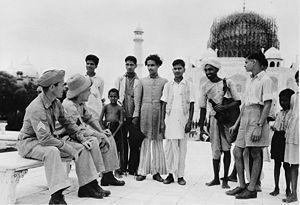
Le Taj Mahal est situé à Agra, au bord de la rivière Yamuna, dans l'État de l'Uttar Pradesh, en Inde. C'est un mausolée de marbre blanc construit par l'empereur moghol musulman Shâh Jahân en mémoire de son épouse Arjumand Bânu Begam, aussi connue sous le nom de Mumtaz Mahal, qui signifie en persan « la lumière du palais ». Elle meurt le 17 juin 1631 en donnant naissance à leur quatorzième enfant alors qu'elle accompagnait son mari pendant une campagne militaire. Elle trouve une première sépulture sur place dans le jardin Zainabad à Burhanpur. La construction du mausolée commence en 1631 et est achevée dans sa plus grande partie en 1648. Son époux, mort le 31 janvier 1666, est inhumé auprès d'elle.